Hine Taimoa

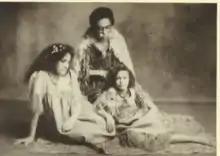
Hine Taimoa and Francis Rawei with their child in 1912

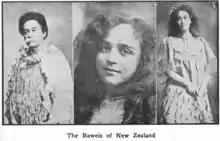
The Rawei family (Francis Rawei, Eva or Piwa, and Hine Taimoa) in 1913

Emily Jean Rawei (née Sizemore; 10 February 1873 – 15 October 1939), known by the stage name Hine Taimoa, was a New Zealand Māori lecturer and singer, with her husband, Wherahiko Francis Rawei, and other family members. The family toured internationally from the 1890s through the 1910s to demonstrate and speak on Māori culture.